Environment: real
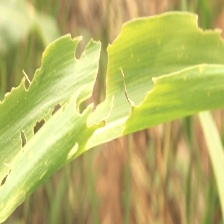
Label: fall_armyworm